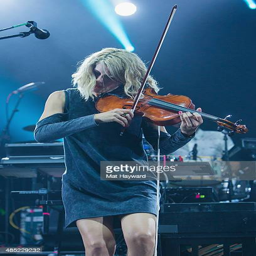
musical group performs on stage